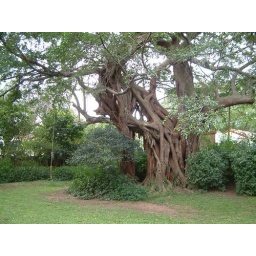
a 200 year old tree just sitting in our back yard, having fun